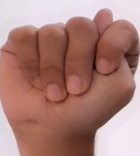
ASL sign: T